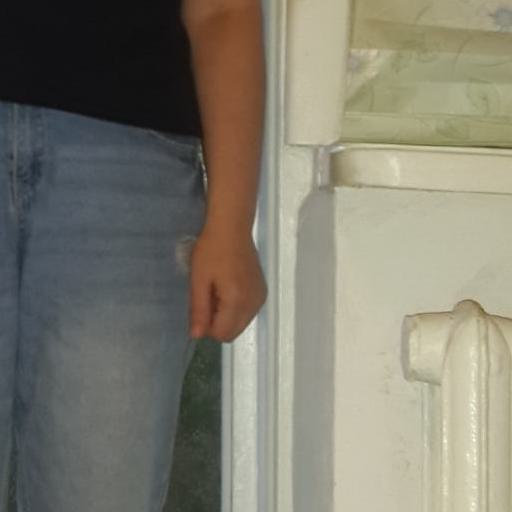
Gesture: no_gesture